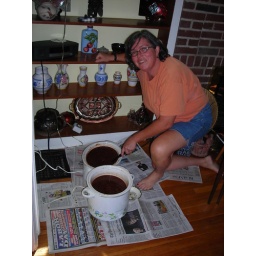
Chutneys being reduced in the crock pots on the living room floor